Georg Pezolt

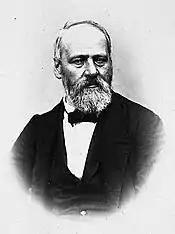
Georg Pezolt (date unknown)

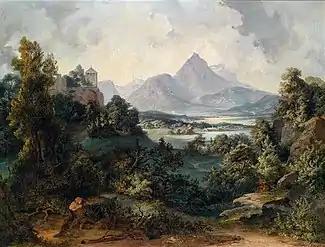
The (Chiemgau Alps) in Bavaria; seen from Salzburg

Georg Pezolt, also Petzoldt or Petzold (8 May 1810 in Salzburg – 28 October 1878 in Salzburg) was an Austrian painter, architect and art critic, who became the first monument conservator in Salzburg.